Acer rubrum

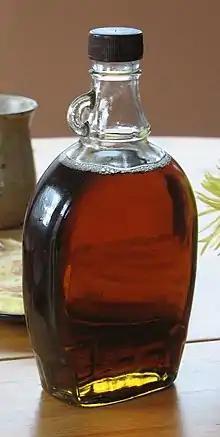
Red maple may be used for syrup, but its short harvest season reduces its commercial viability

The following cultivars are completely male and are highly allergenic, with an OPALS allergy scale rating of 8 or higher: